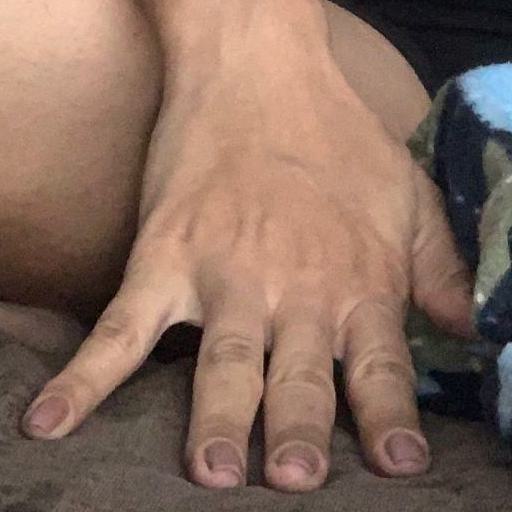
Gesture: no_gesture